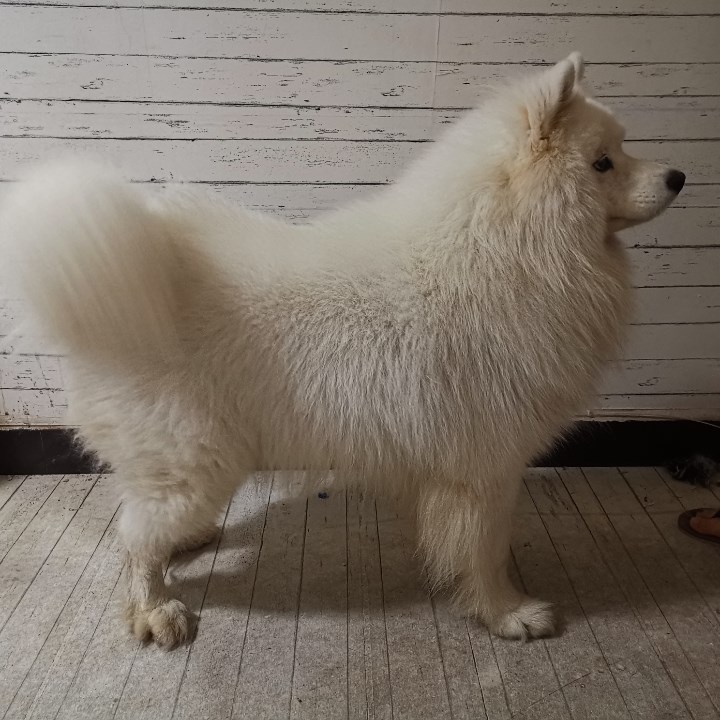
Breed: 2192-n000088-Samoyed